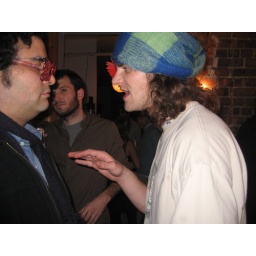
this guy bled all over my bathroom floor